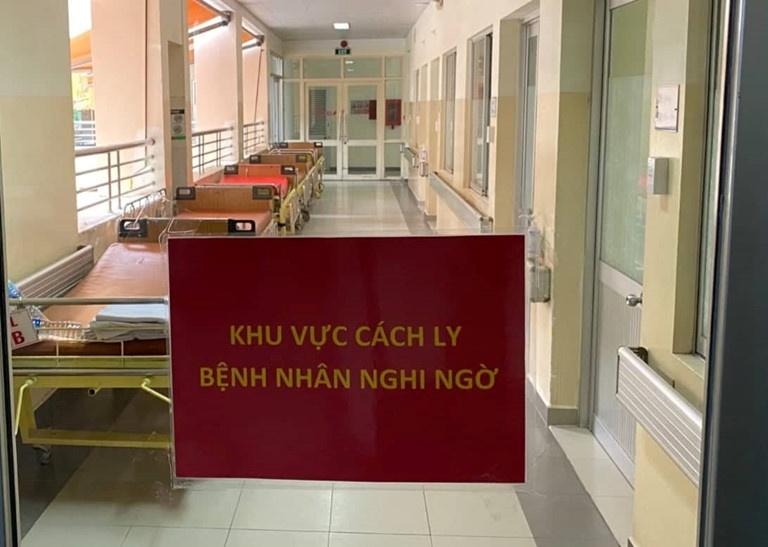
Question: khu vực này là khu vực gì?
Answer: khu vực cách ly bệnh nhân nghi ngờ